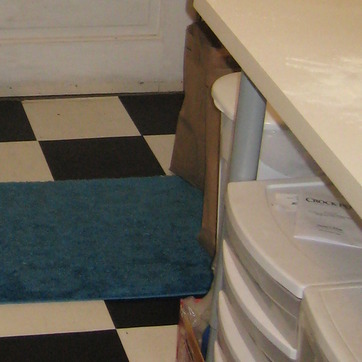
Material: carpet